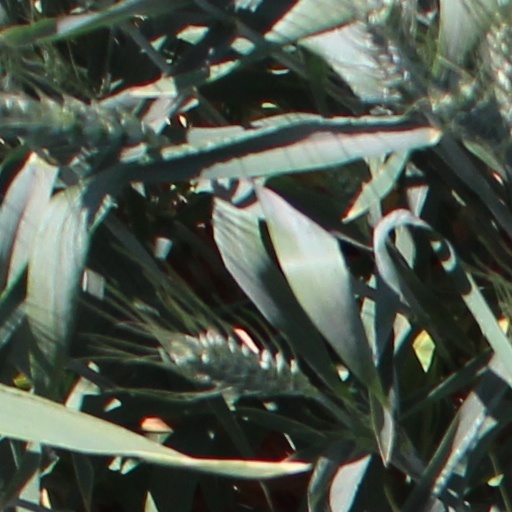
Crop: wheat